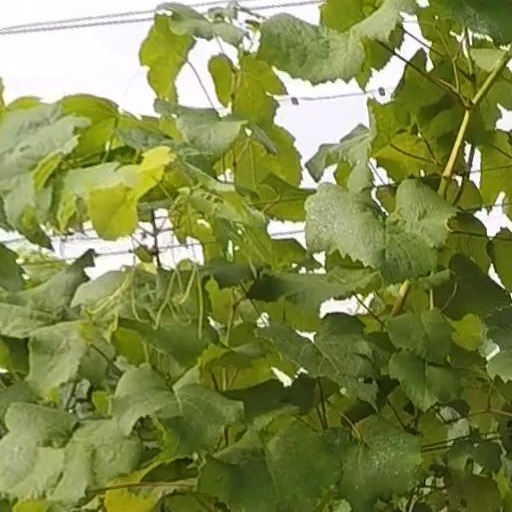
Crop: grape